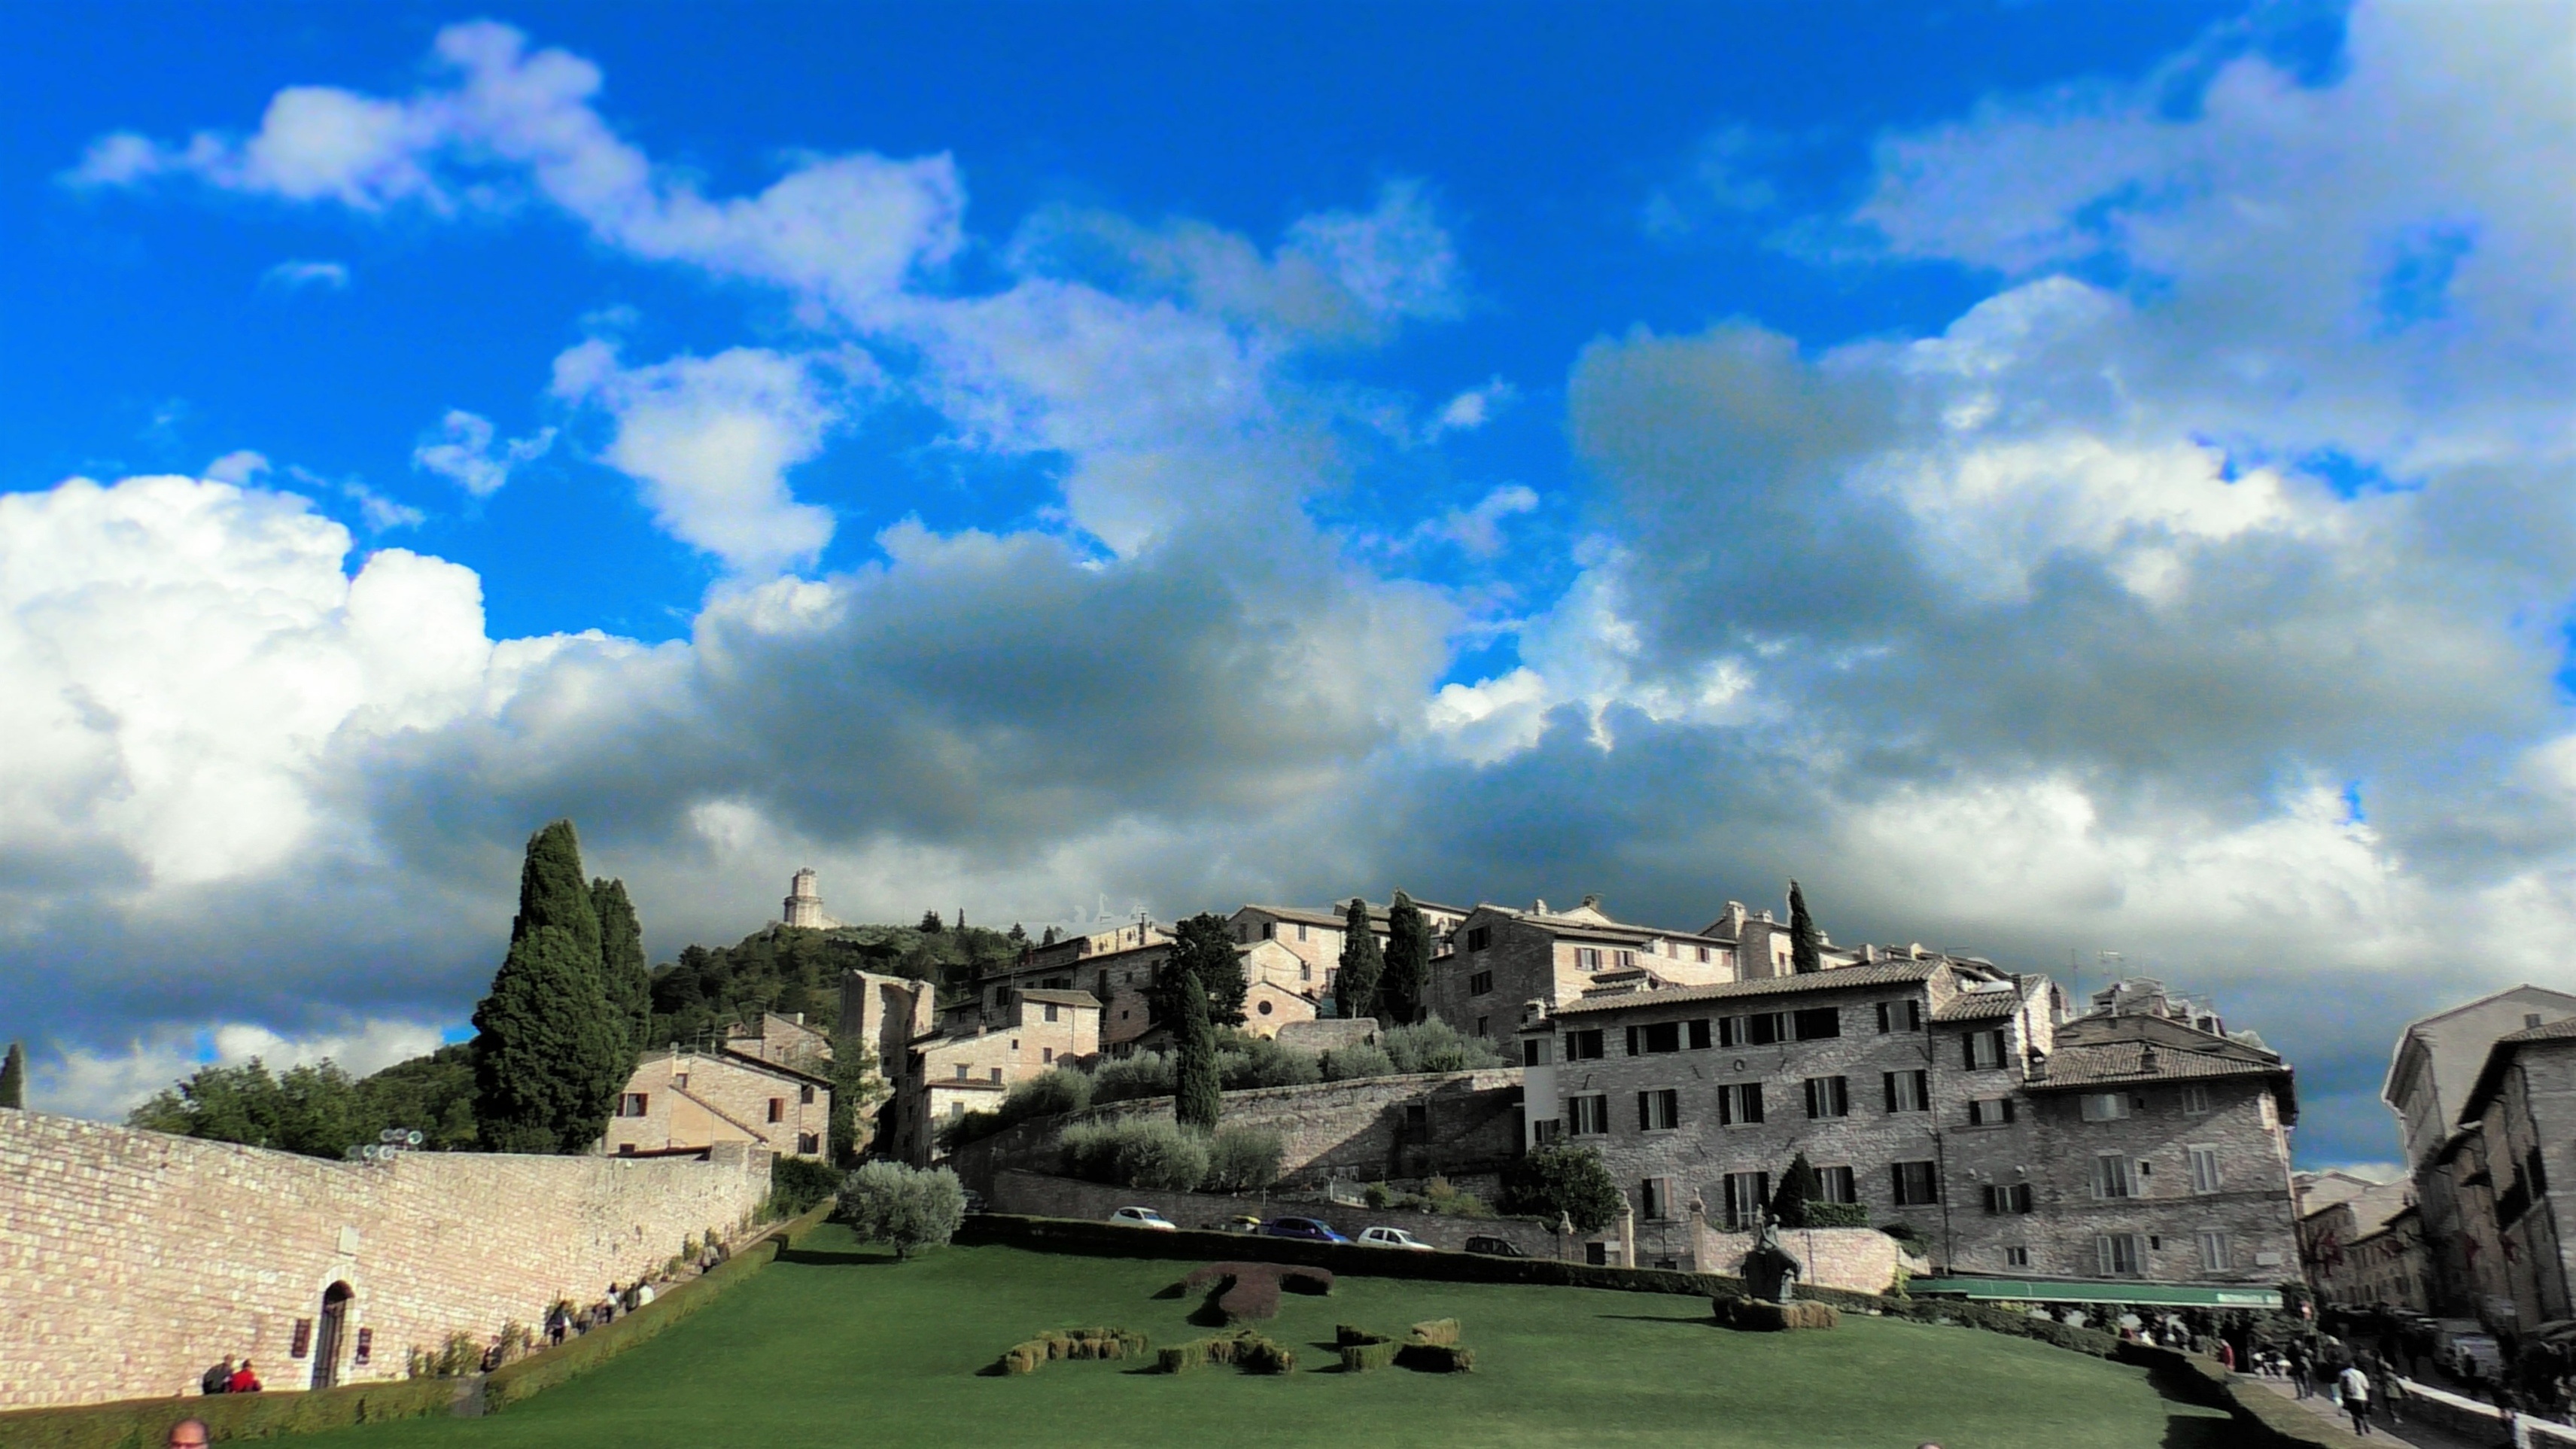
landscape, cloud, architecture, sky, photography, town, cityscape, panorama, castle, landmark, italy, church, world heritage, catholic, clouds, unesco, estate, perugia, umbria, francis, assisi